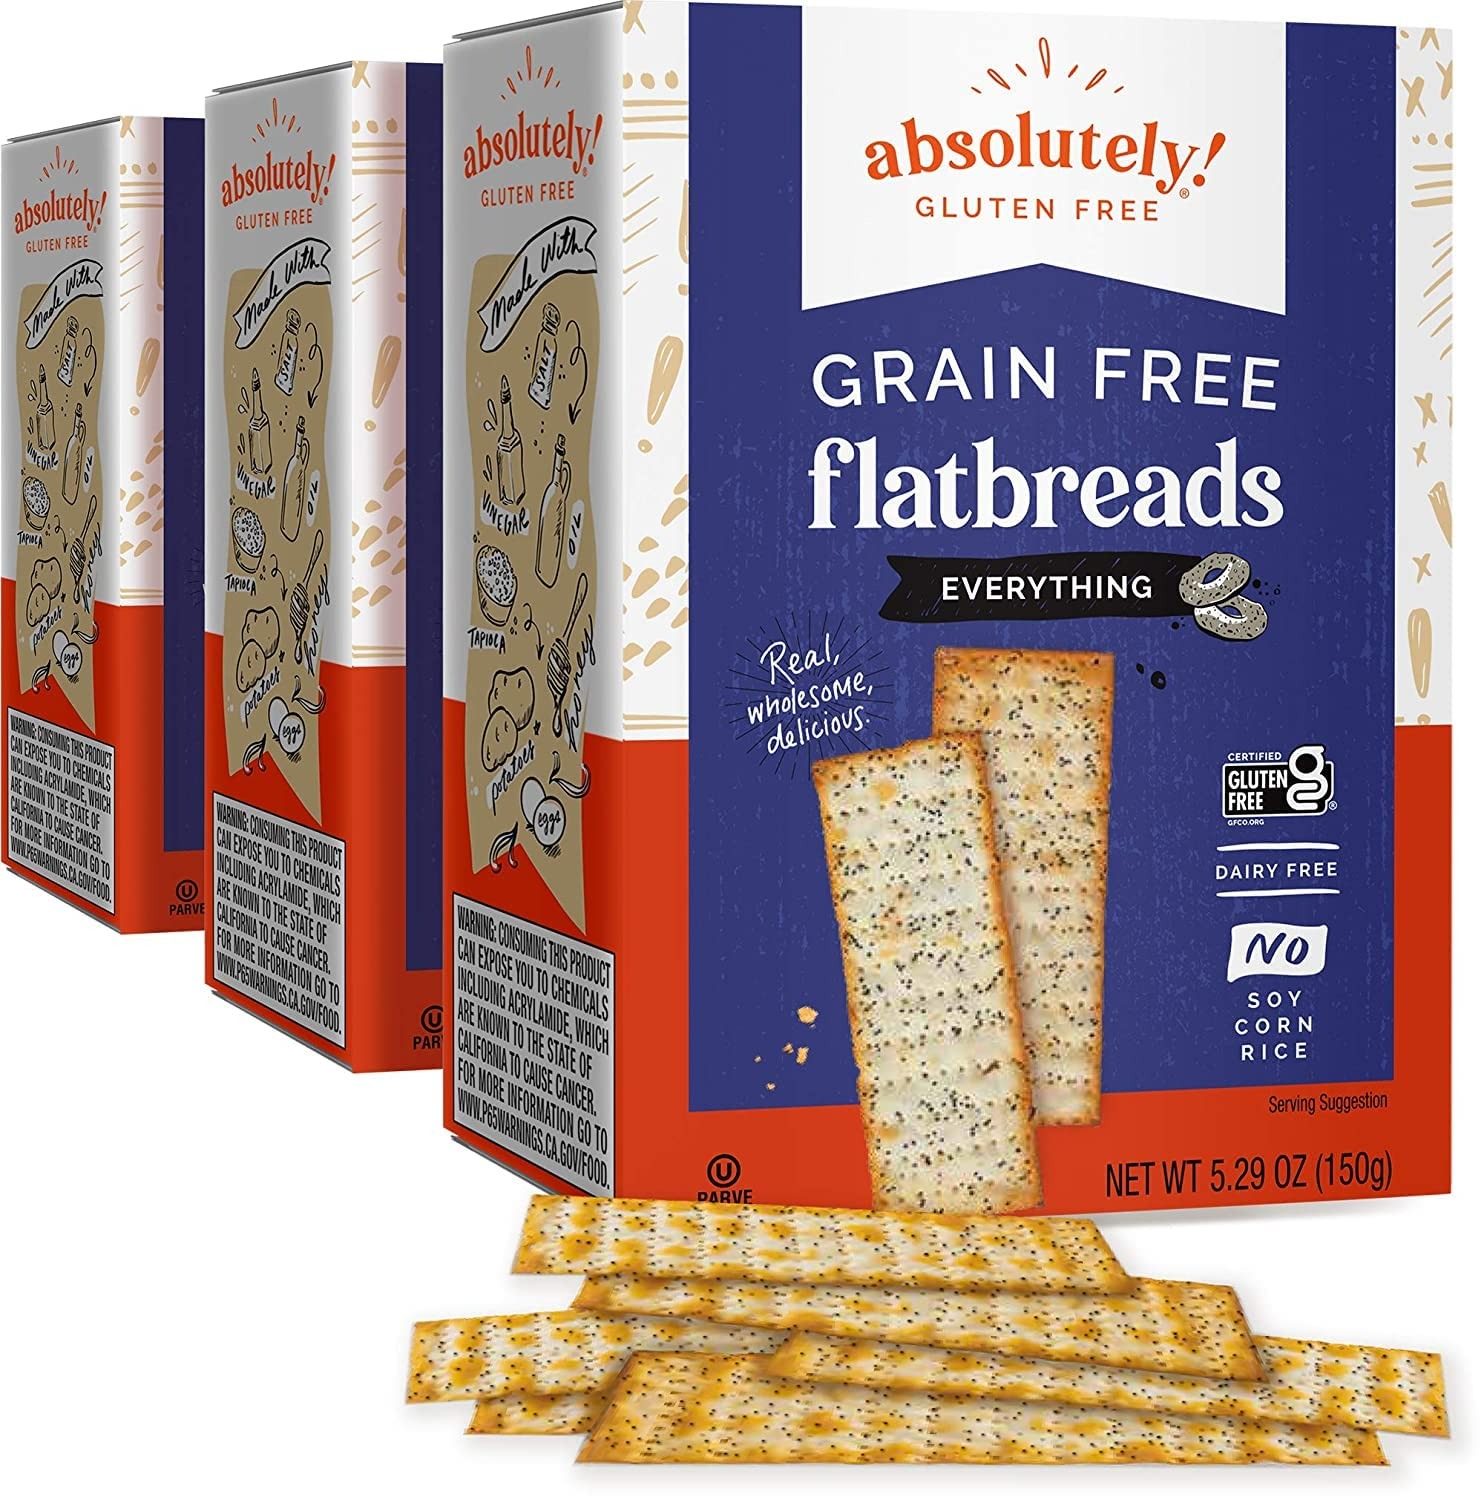
Item Name: Absolutely Gluten Free Everything Flatbread, 5.29-Ounce (3-Pack) by Absolutely Gluten Free [Foods]
Bullet Point 1: These crackers are light, easy to digest, and tasty.
Bullet Point 2: Top with your favorite sandwich toppings such as tuna, eggs, guacamole, salsa, chicken, fish, or enjoy on its own!
Bullet Point 3: Made with all natural wholesome ingredients such as tapioca, potatoes, and eggs.
Bullet Point 4: Uniquely made from potatoes and 100% gluten free.
Bullet Point 5: Certified kosher.
Product Description: Nibble away on healthy, gluten-free flatbreads for every occasion. These crackers are light, easy to digest, and tasty. We start with all natural wholesome ingredients such as tapioca, potatoes, and eggs. For added taste, we blend in honey, salt, and vinegar. Our delicious gluten free crackers are crispy and irresistible. They are uniquely make from potatoes instead of soy, corn, or rice, and they are absolutely, positively 100% gluten free! Please note: Absolutely Crackers and Flatbreads are NOT Kosher for Passover. Ingredients include: Tapioca starch, water, potato starch, potato flour, palm oil, natural vinegar, honey, egg yolks, salt, garlic flakes, caraway seeds, poppy seeds, sesame seeds. Contains Eggs. Set of 3. Packaging may vary.
Value: 15.87
Unit: Ounce

Price: 21.285